Kotlari Peak

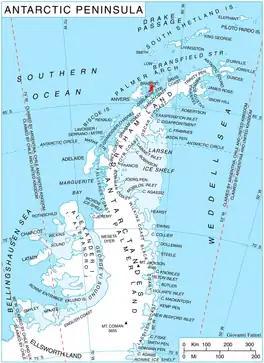
Location of Brabant Island in the Antarctic Peninsula region.

Kotlari Peak is the mostly ice-covered peak of elevation 1152 m in the central part of Gutsal Ridge in Stribog Mountains on Brabant Island in the Palmer Archipelago, Antarctica. It has steep and partly ice-free southwest slopes, and surmounts Balanstra Glacier to the northeast and Hippocrates Glacier to the southwest.